Salute (2016 film)

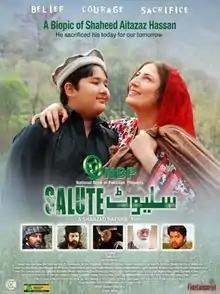
Theatrical release poster

Salute is a 2016 Pakistani biographical film directed, written and produced by Shahzad Rafique. The film is based on the life of martyr Aitzaz Hasan who confronted a suicide bomber, preventing his attempt to detonate a bomb in his school, saving roughly 2000 lives. The film stars Ali Mohtesham, Ajab Gul and Saima Noor in leading roles.